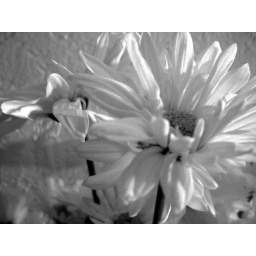
daisies against wall: black and white